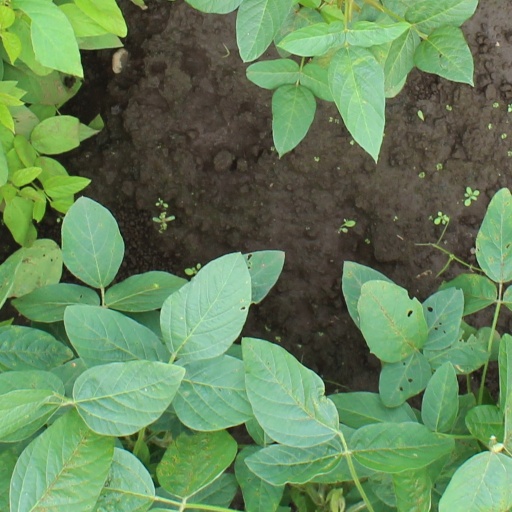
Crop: soybean